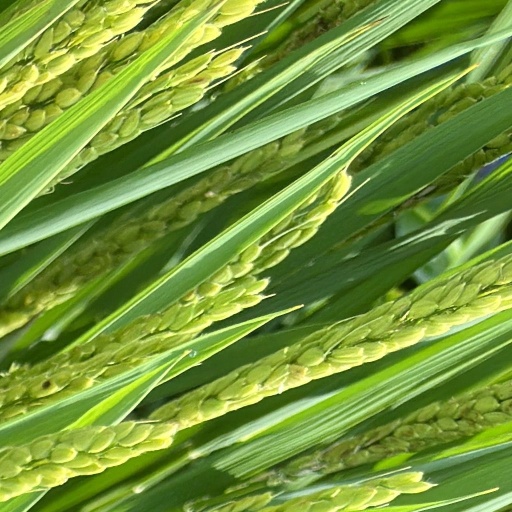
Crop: rice